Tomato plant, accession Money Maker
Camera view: horizontal (90 deg, fisheye); turntable rotation: 60 degrees
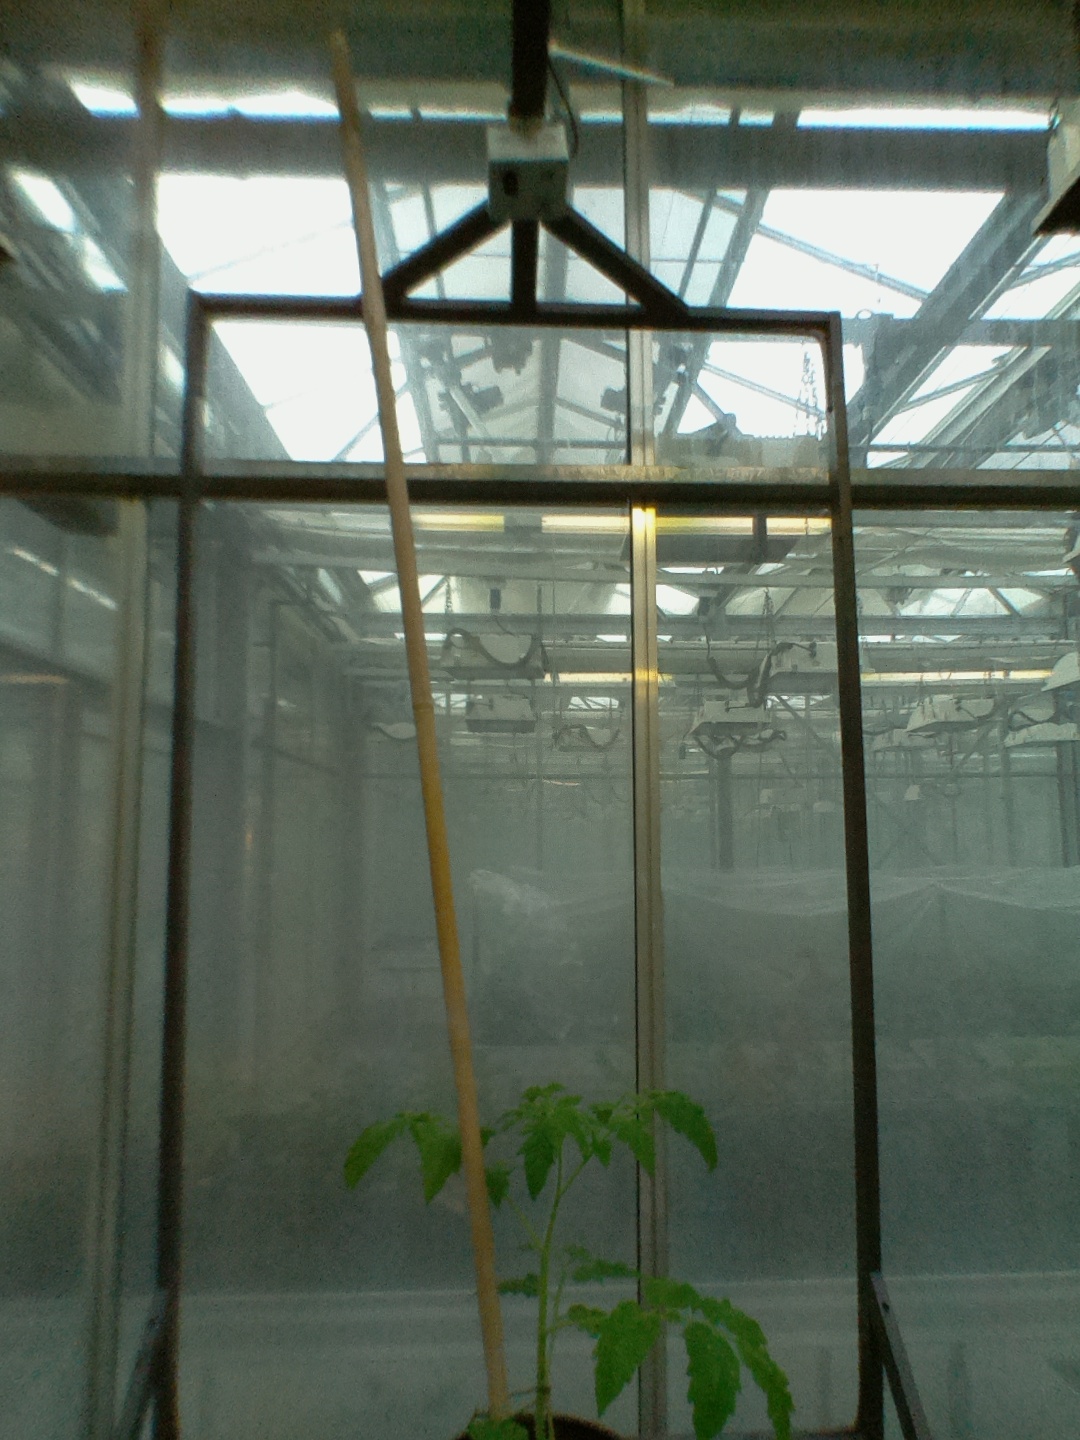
BBCH growth stage 13: 6 of true leaves visible